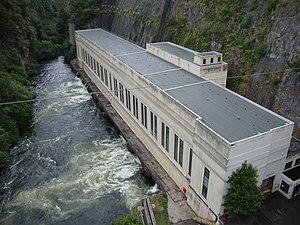
Le secteur de l'énergie en Nouvelle-Zélande présente plusieurs caractéristiques originales :